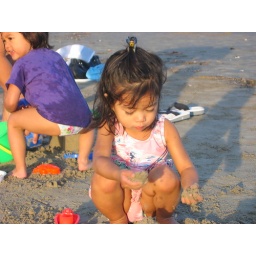
Jessa building sand castle while B'elana in the background.